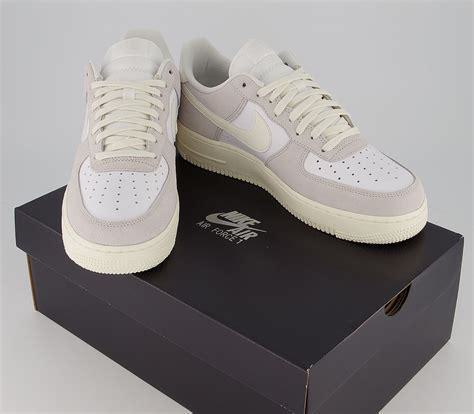
Brand: Nike
Model: Force 1 LV8